Barkhad Abdi

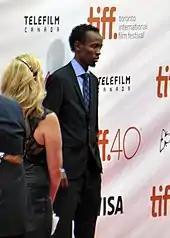
Abdi during the "Eye in the Sky" premiere at the Toronto Film Festival, 2015

Abdi made his debut in the Paul Greengrass directed film "Captain Phillips" (2013), playing ship hijacker and pirate leader Abduwali Muse. He was cast opposite Tom Hanks, following a worldwide search for the lead roles. Abdi and three other actors were chosen from more than 700 participants at a 2011 casting call in Minneapolis. According to the casting director, the four were selected because they were "the chosen ones, that anointed group that stuck out". He was paid $65,000 for his appearance in the film and returned to working in his brother's shop afterwards. For his performance Abdi earned the BAFTA Award for Best Supporting Actor. He also received nominations for the Academy Award, Golden Globe Award, and Screen Actors Guild Award for Best Supporting Actor. Abdi's experience in "Captain Phillips" was his first in the film industry.